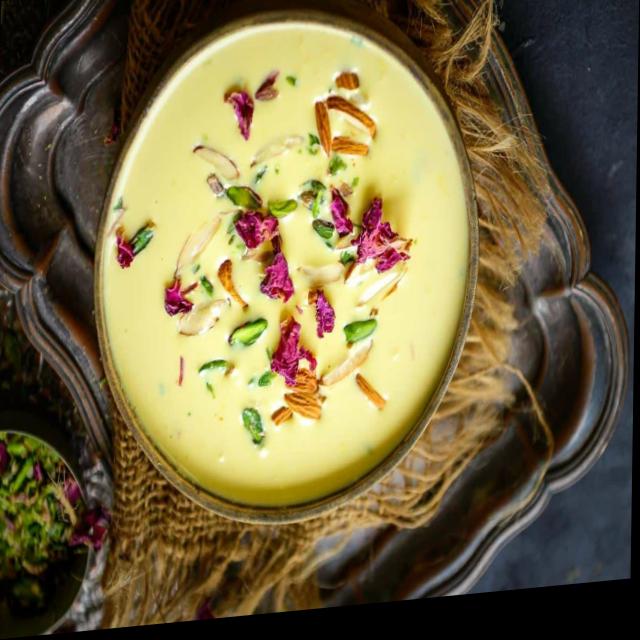
Dish: kheer